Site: brandenburg
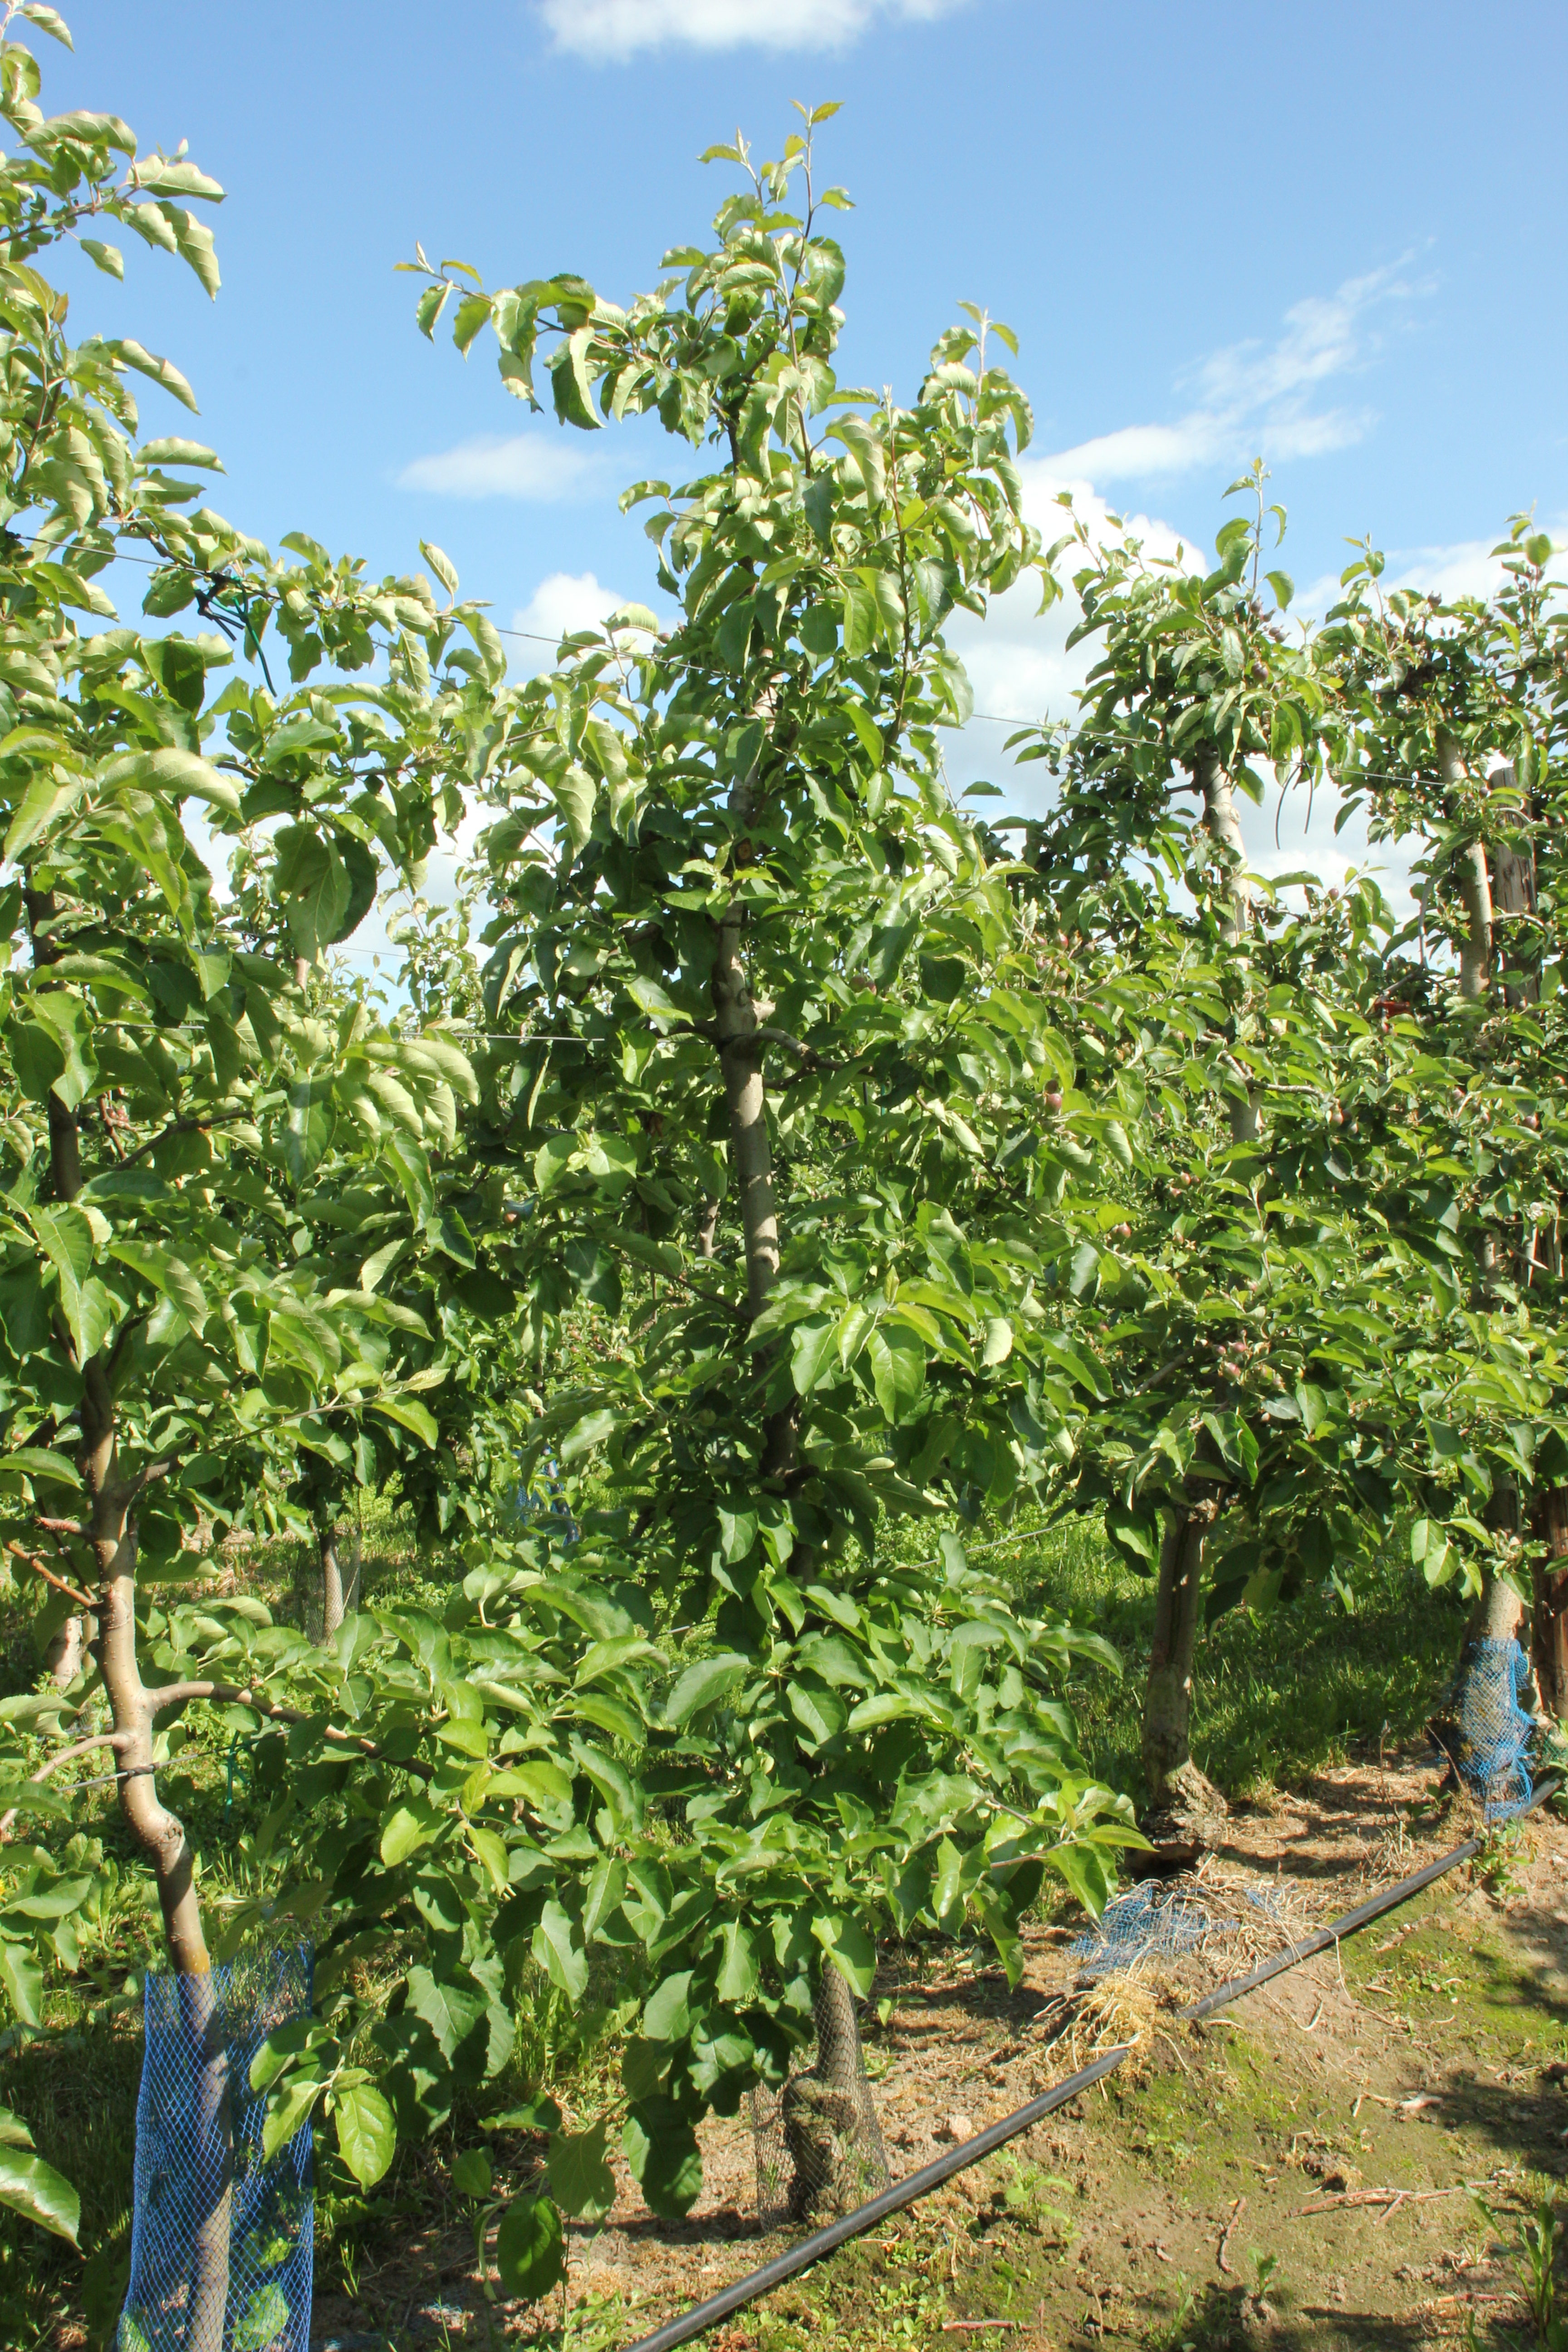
Growth stage (BBCH 72): Development of fruit